Titche–Goettinger Building

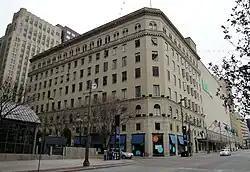
Titche–Goettinger Building in 2010

The Titche–Goettinger Building is one of Dallas' original broad-front department stores located along St. Paul Street between Main and Elm Street in downtown Dallas, Texas (USA). The structure currently houses apartments, retail space, and the Universities Center at Dallas. It is listed on the National Register of Historic Places both individually and as a contributing property in the Dallas Downtown Historic District and is a Dallas Landmark as part of the Harwood Street Historic District. It is also located across the street from Main Street Garden Park.